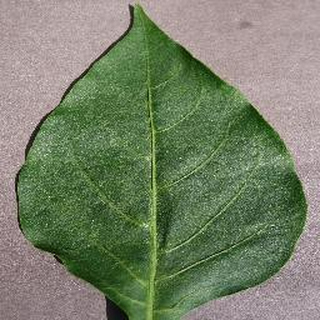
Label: healthy_bell_pepper